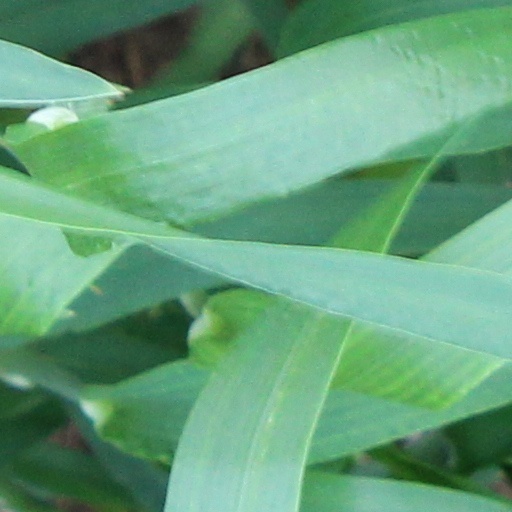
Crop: wheat